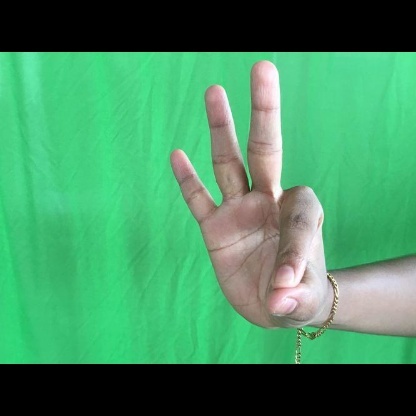
Mudra: Hamsasyam